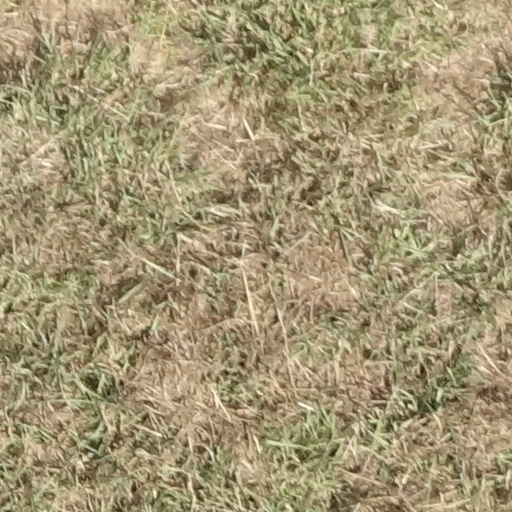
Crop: sorghum